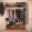
Label: wardrobe